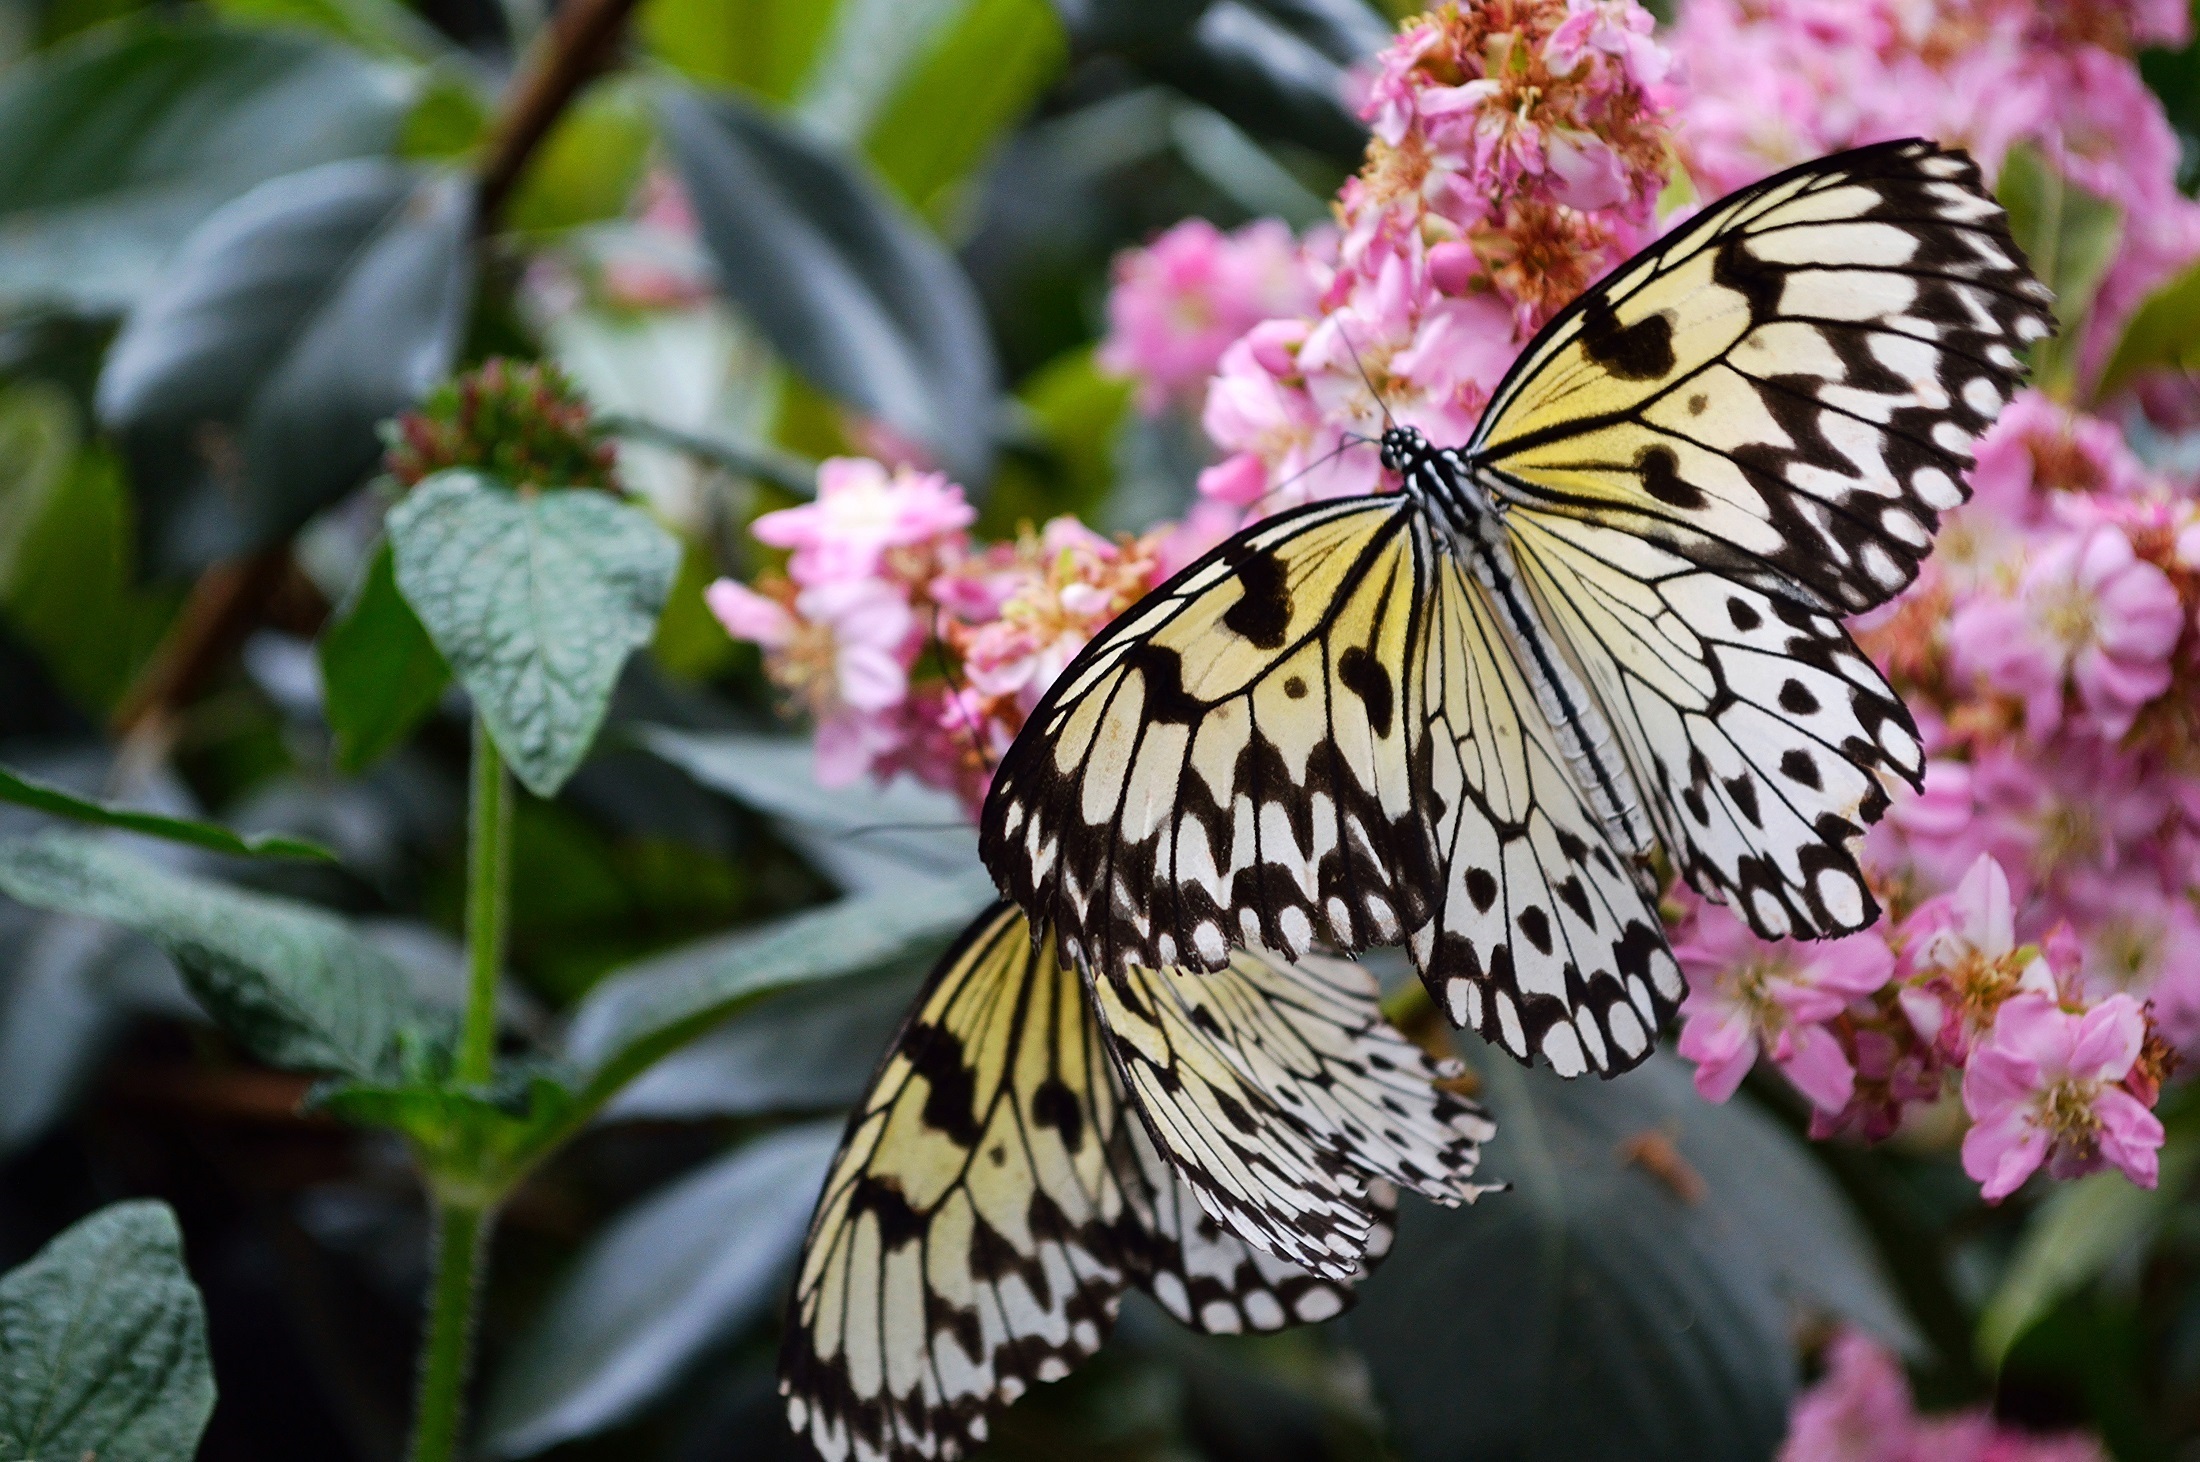
blossom, plant, white, flower, wildlife, pattern, insect, macro, botany, butterfly, black, flora, fauna, invertebrate, close up, monarch butterfly, wings, antennae, macro photography, arthropod, pollinator, idea leuconoe, moths and butterflies, paper kites, large tree nymphs, rice papers